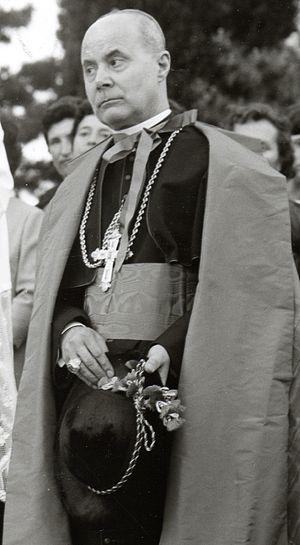
Giuseppe Paupini est un cardinal italien de l'Église catholique du XXᵉ siècle, créé par le pape Paul VI.